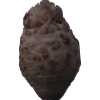
Label: celery